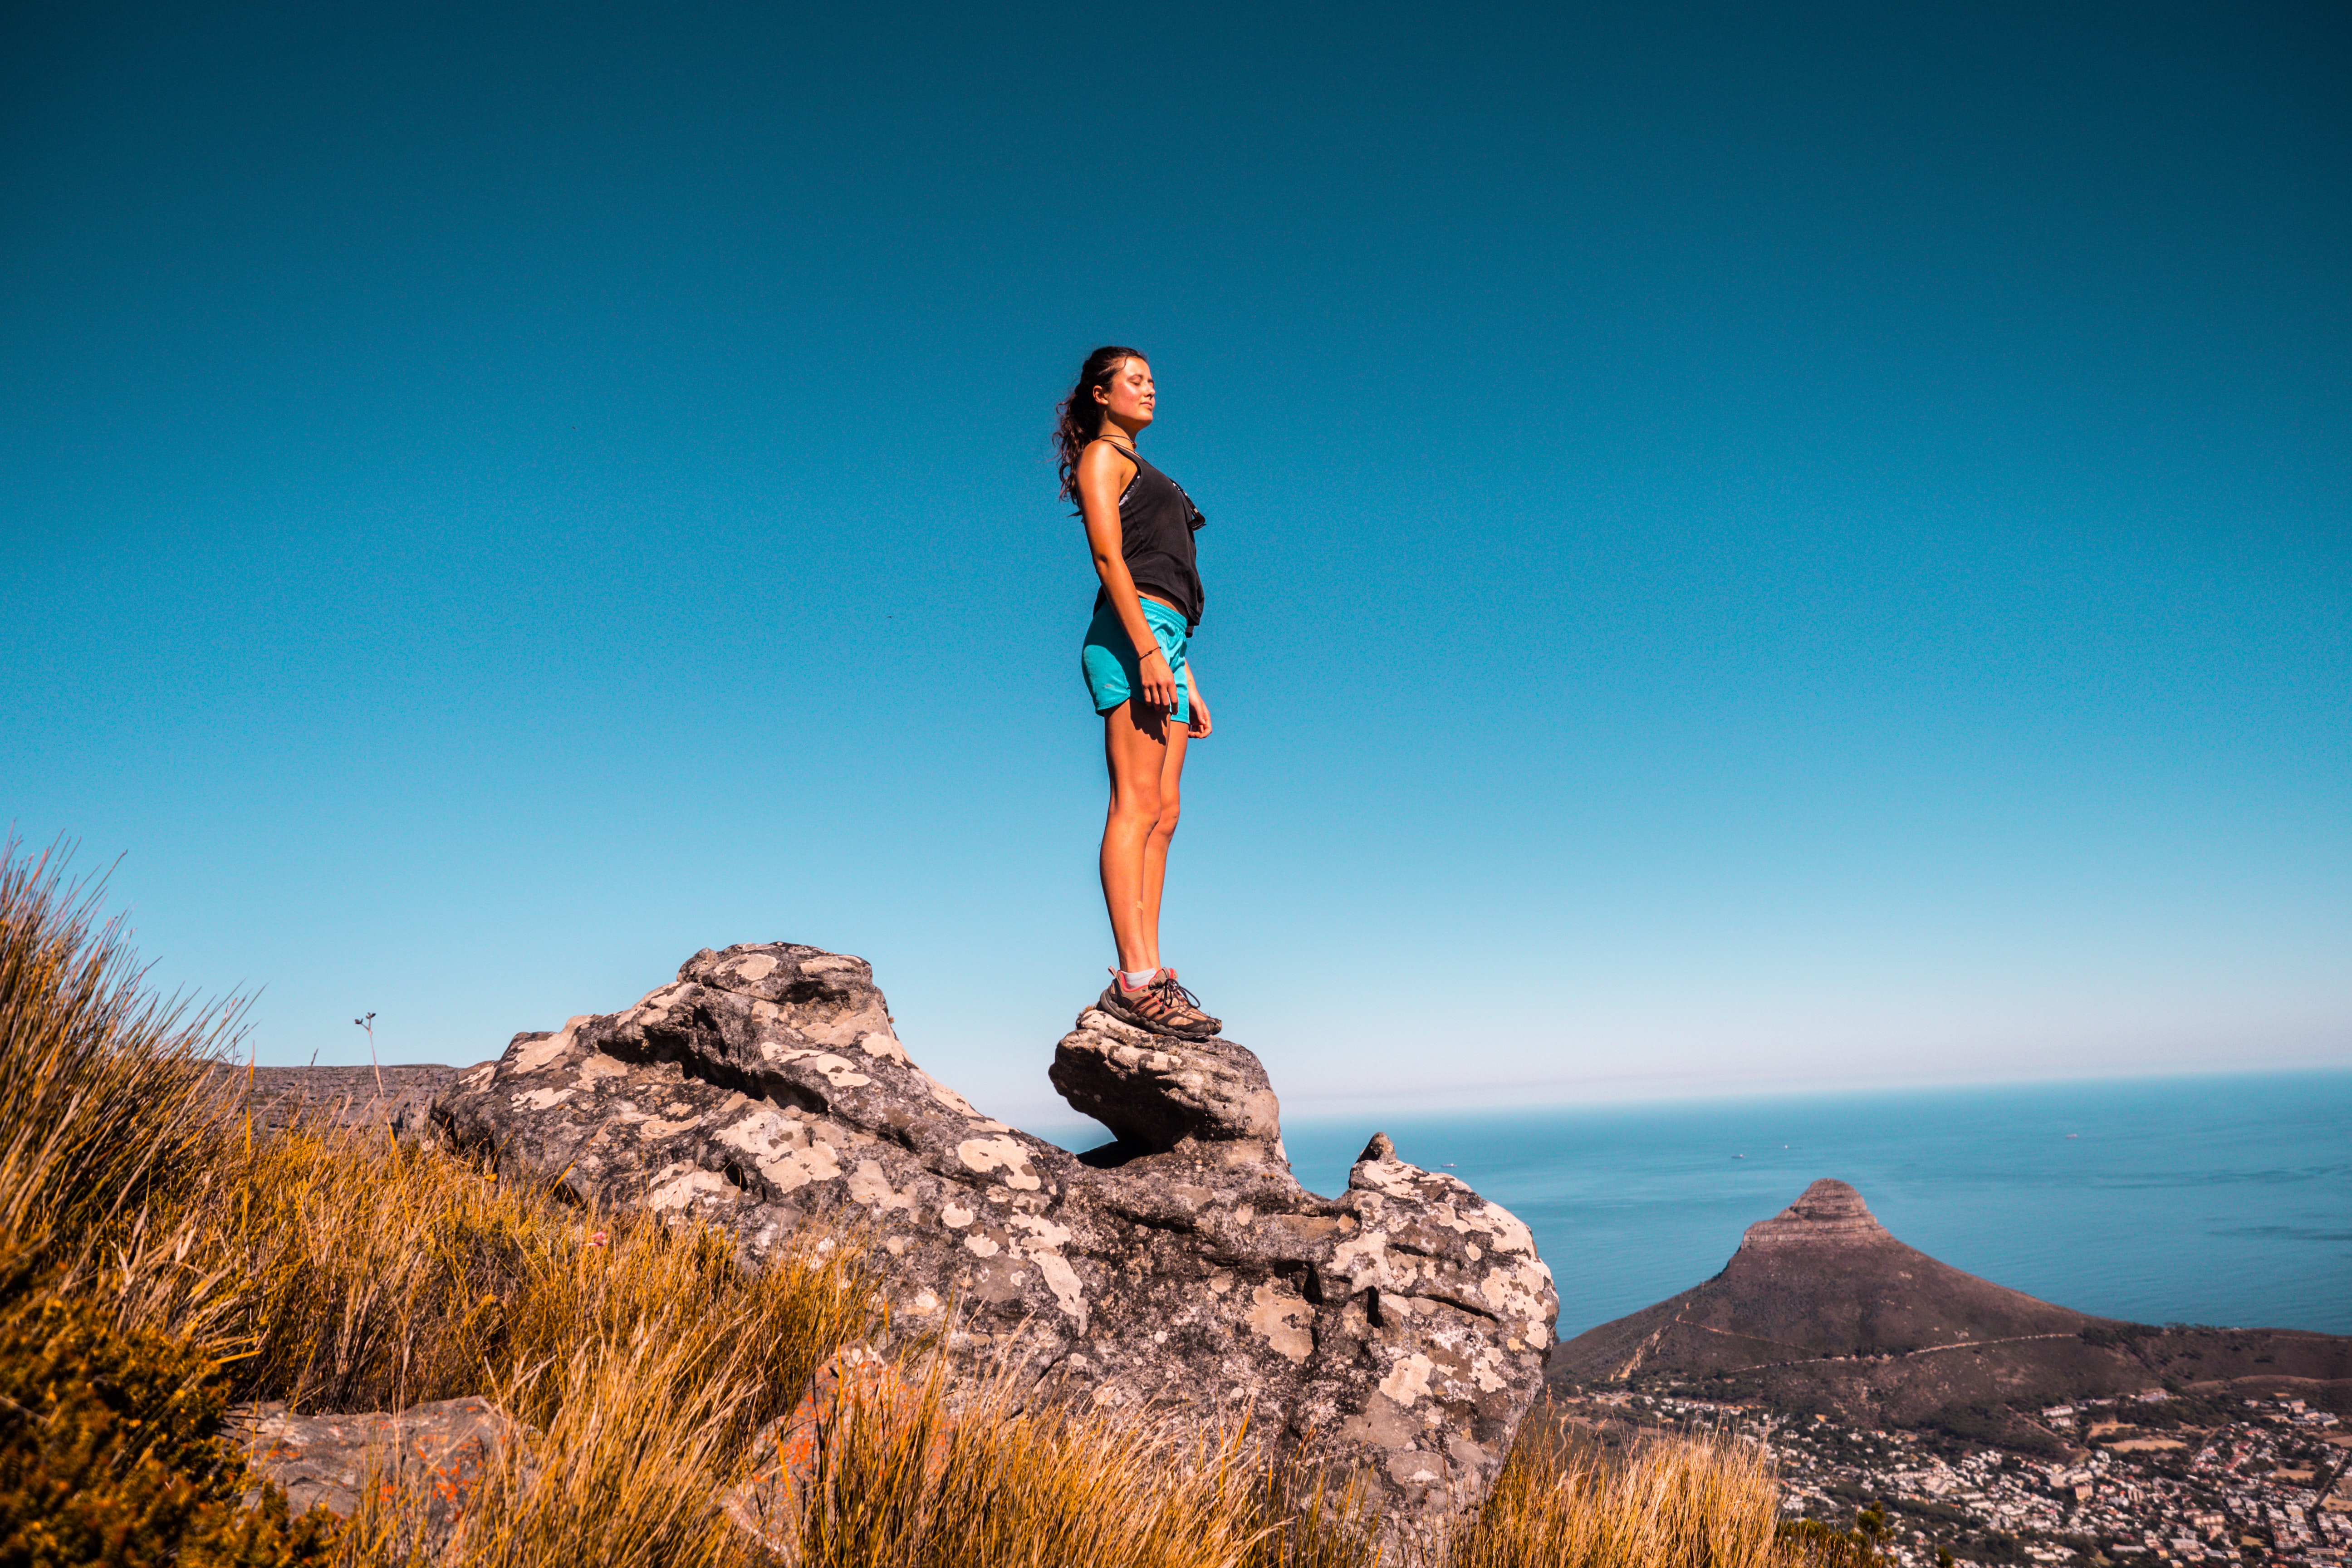
sky, mountainous landforms, mountain, rock, tree, tourism, vacation, landscape, adventure, cloud, girl, fun, mountain range, recreation, jumping, leisure